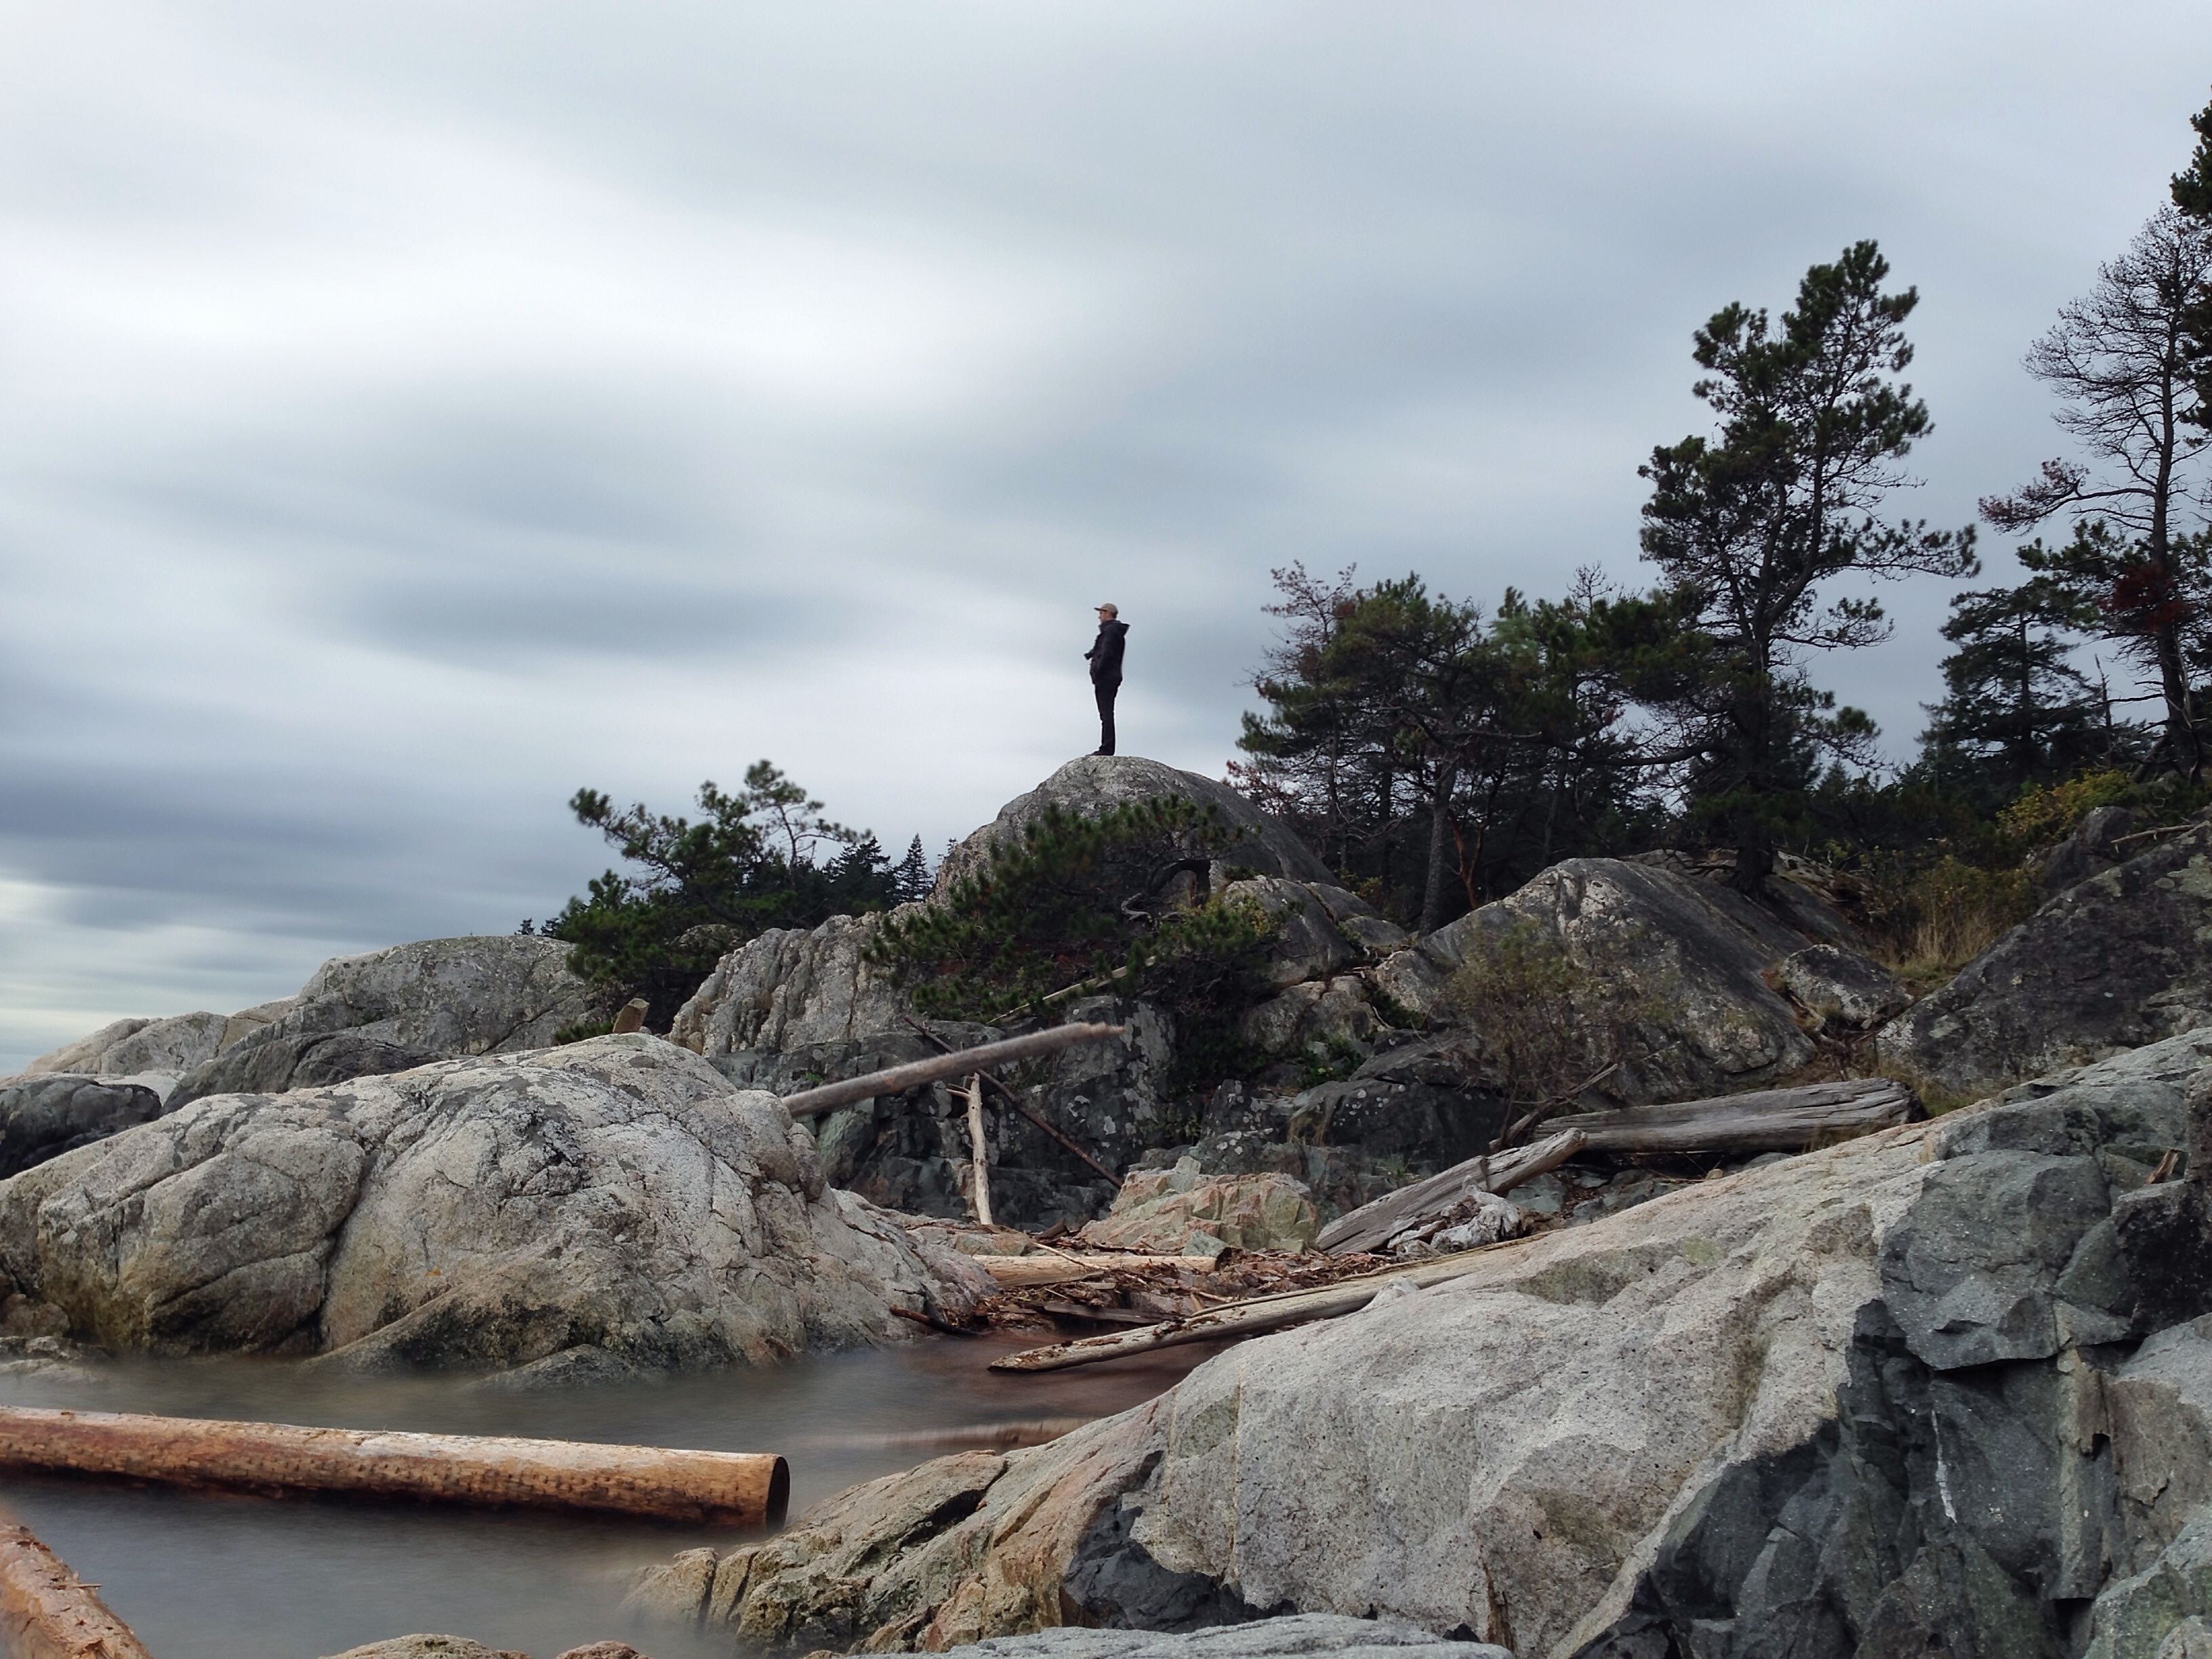
sea, coast, tree, rock, wilderness, mountain, cliff, tower, terrain, geology